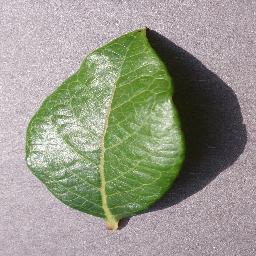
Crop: blueberry
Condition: healthy